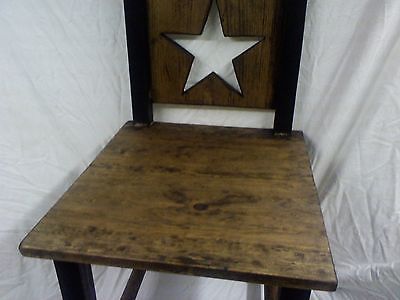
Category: chair